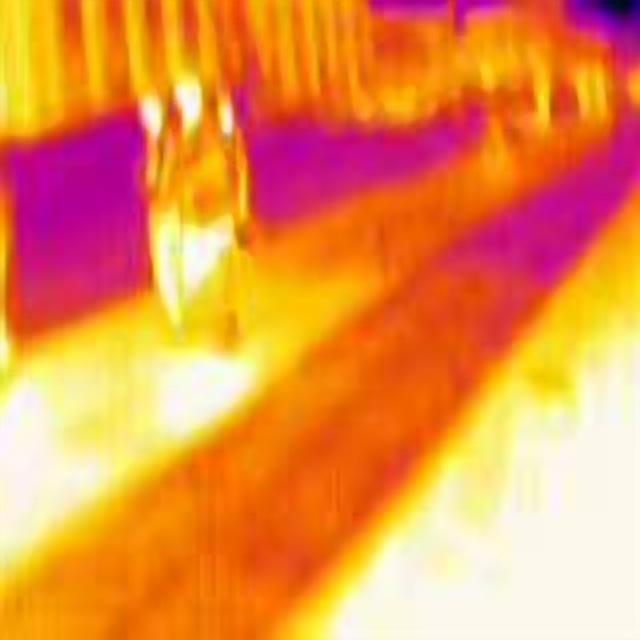
Detected objects:
label: person
label: person
label: person
label: person
label: person
label: person
label: person